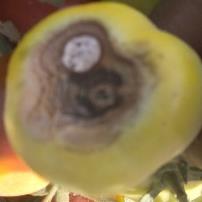
Crop: Tomato
Condition: blossom-end-rot-d